Giorgio Cornaro

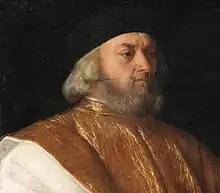
Portrait of Giorgio Cornaro from the National Gallery of Ireland

"Nobil Huomo" Giorgio Cornaro, called "Padre della Patria" (1452 – 31 July 1527) was a Venetian nobleman and politician.